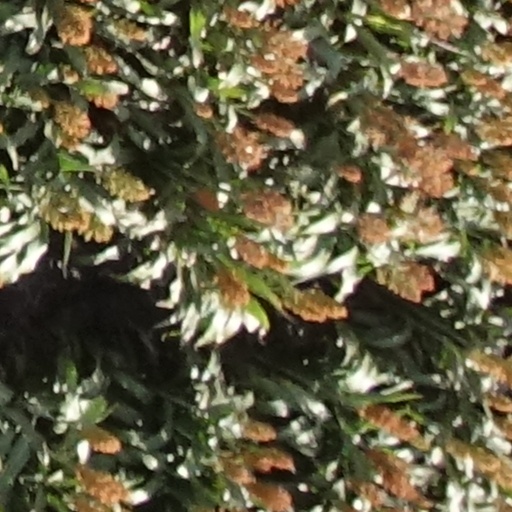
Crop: sorghum